Edward of Angoulême

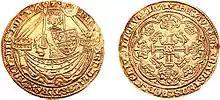
A gold noble from the reign of Richard II

Edward's early demise caused great pain to both Richard and his parents: historian Alison Weir states that, from the time the Black Prince returned to England after Edward's death, "he was a broken man." Edward's death also had a substantial impact on English history. Even during Edward's lifetime, fears that John of Gaunt would claim the throne existed; Parliament passed the Act of 1368, which permitted children born in the English domains in France to inherit the Kingdom of England, perhaps fearing that the Act of 1351, which established Edward and Richard's citizenship as English, would not be enough to ensure their succession. After Edward III's death and Richard's accession, a regency led by John of Gaunt was avoided. Nonetheless, Gaunt maintained his influential position in the years that followed, and acted as "de facto" regent until January 1380.